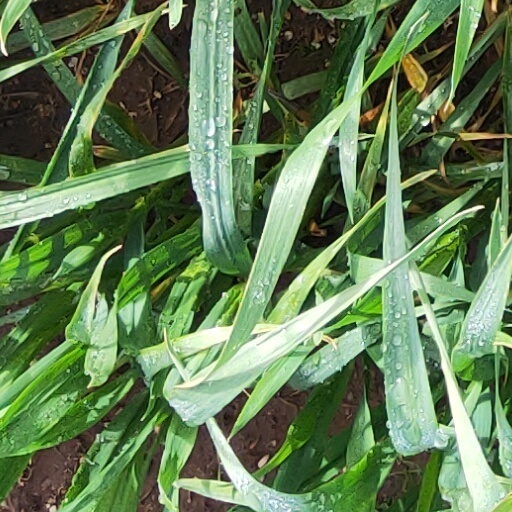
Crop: wheat